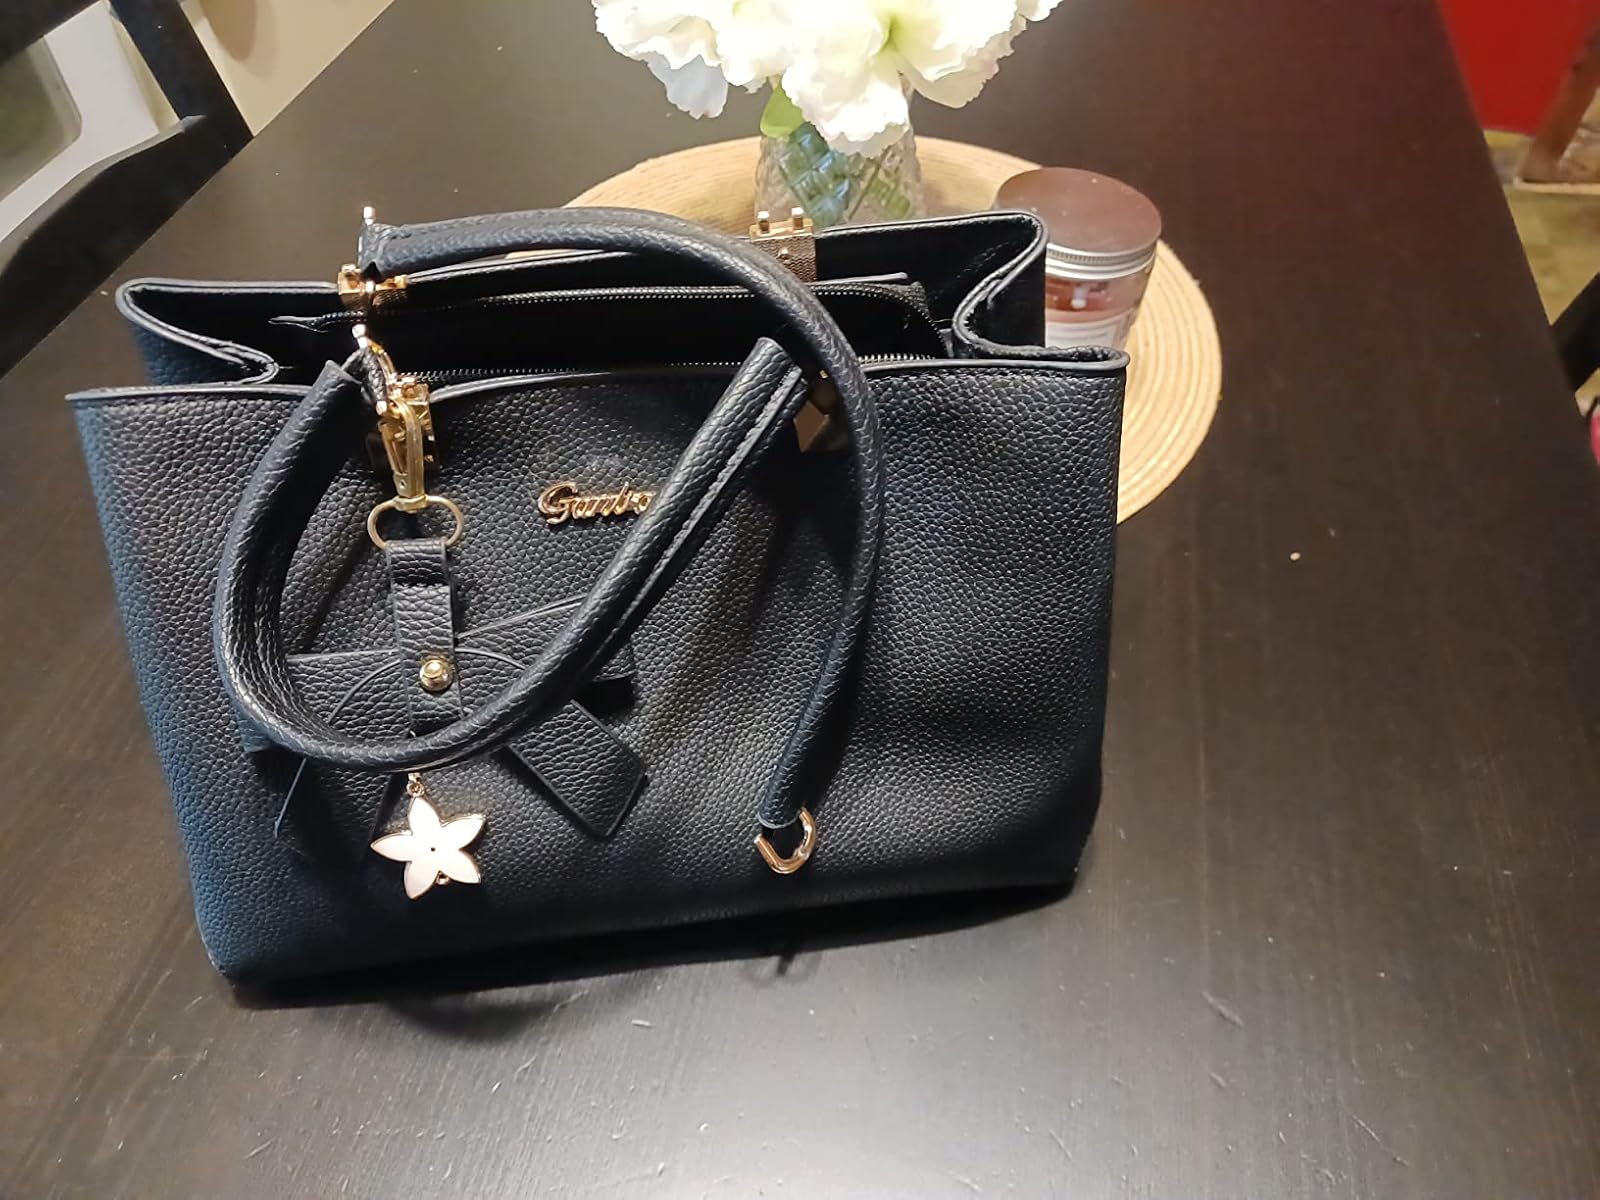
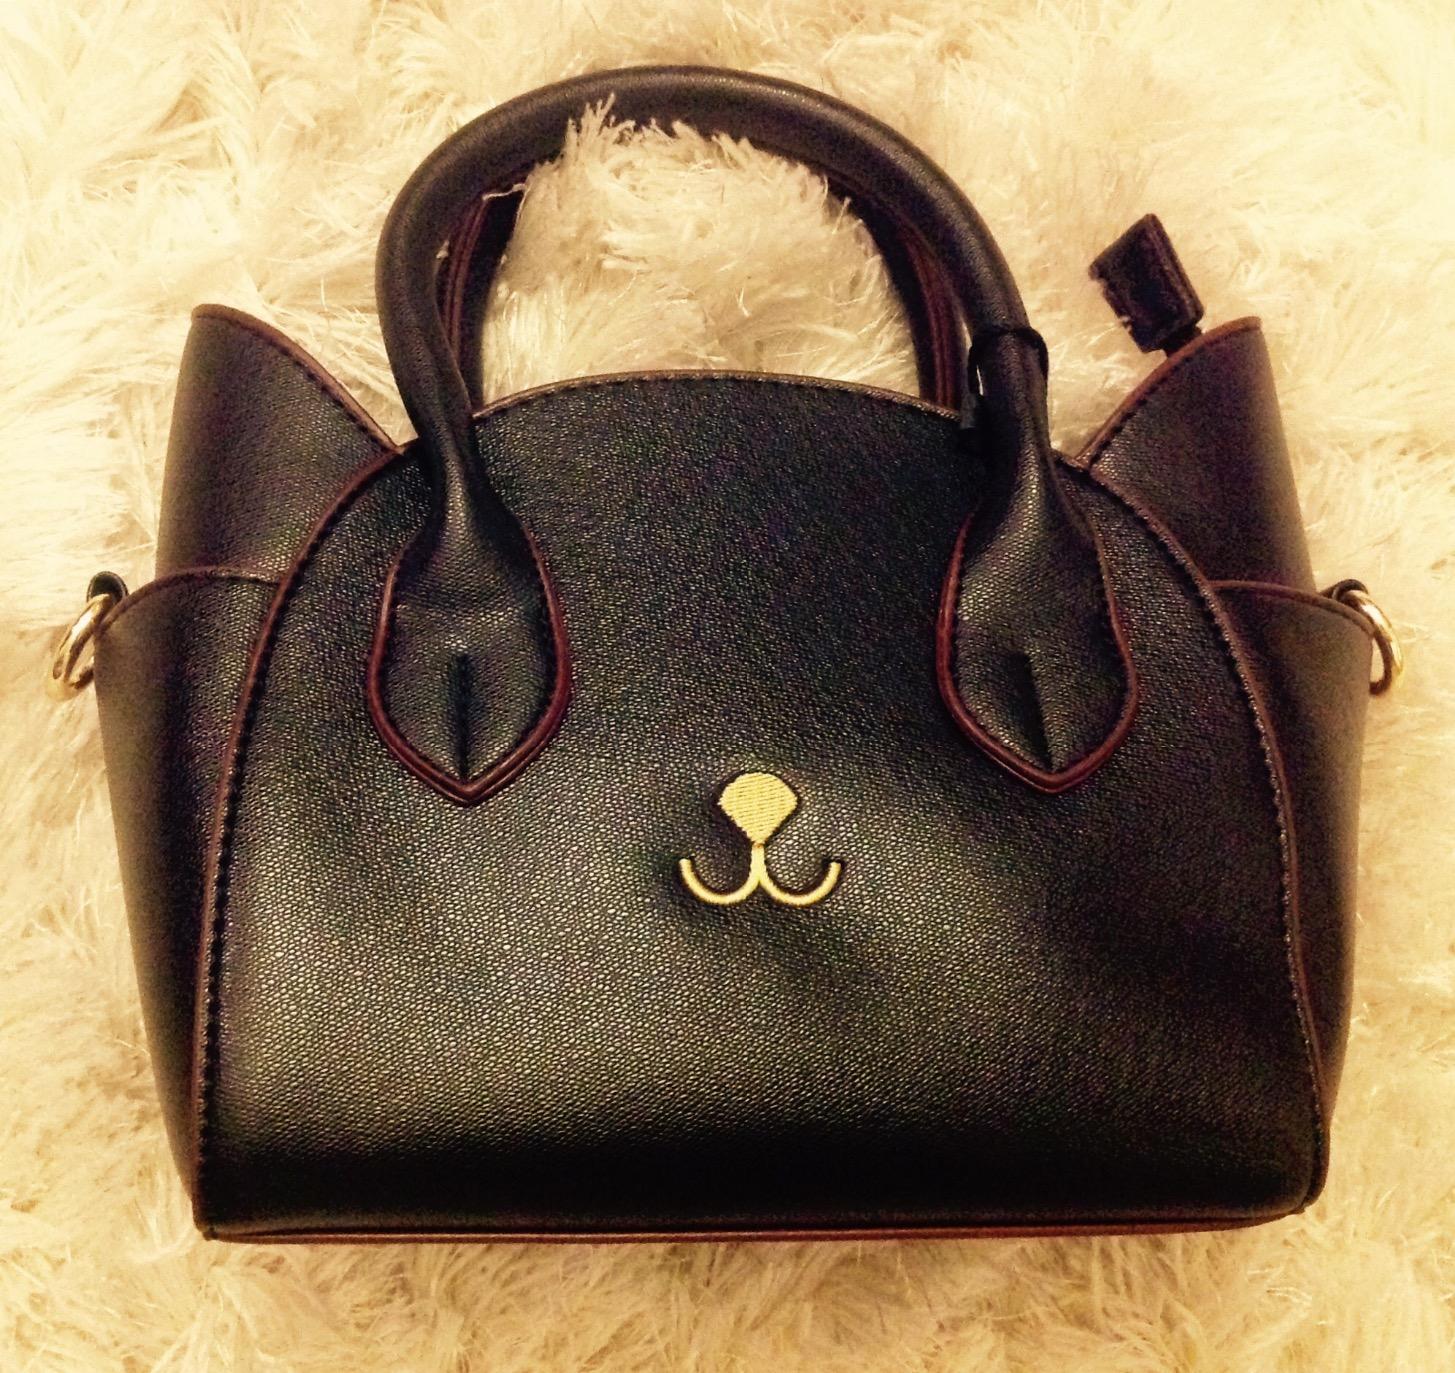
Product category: accessories_handbag
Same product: no